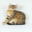
Label: cat